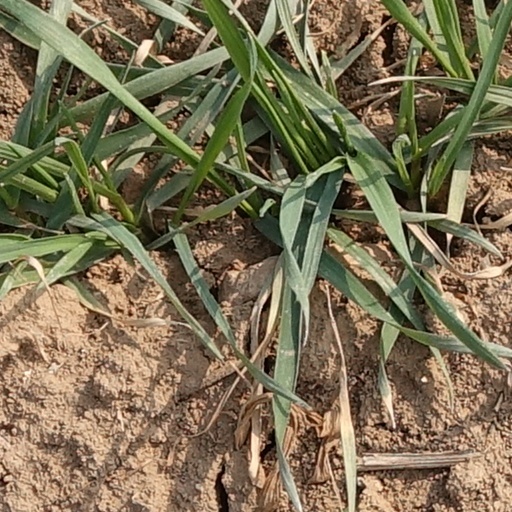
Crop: wheat